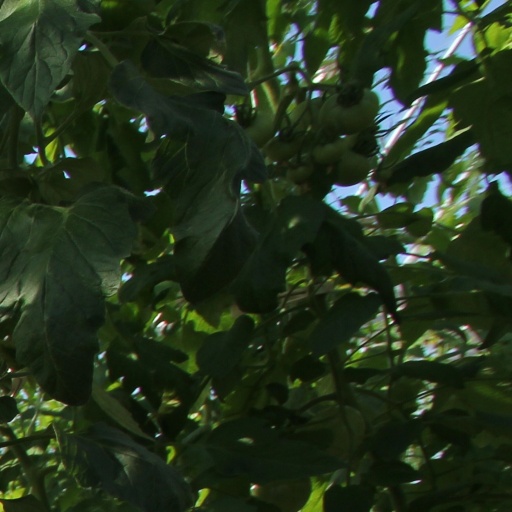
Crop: tomato